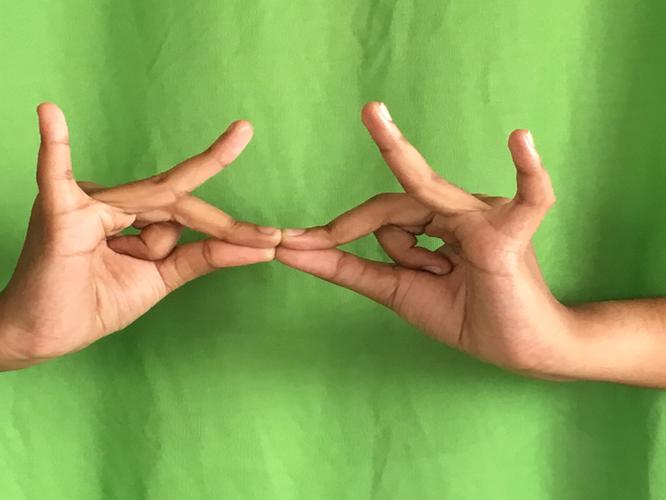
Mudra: Sakata
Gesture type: double_hand